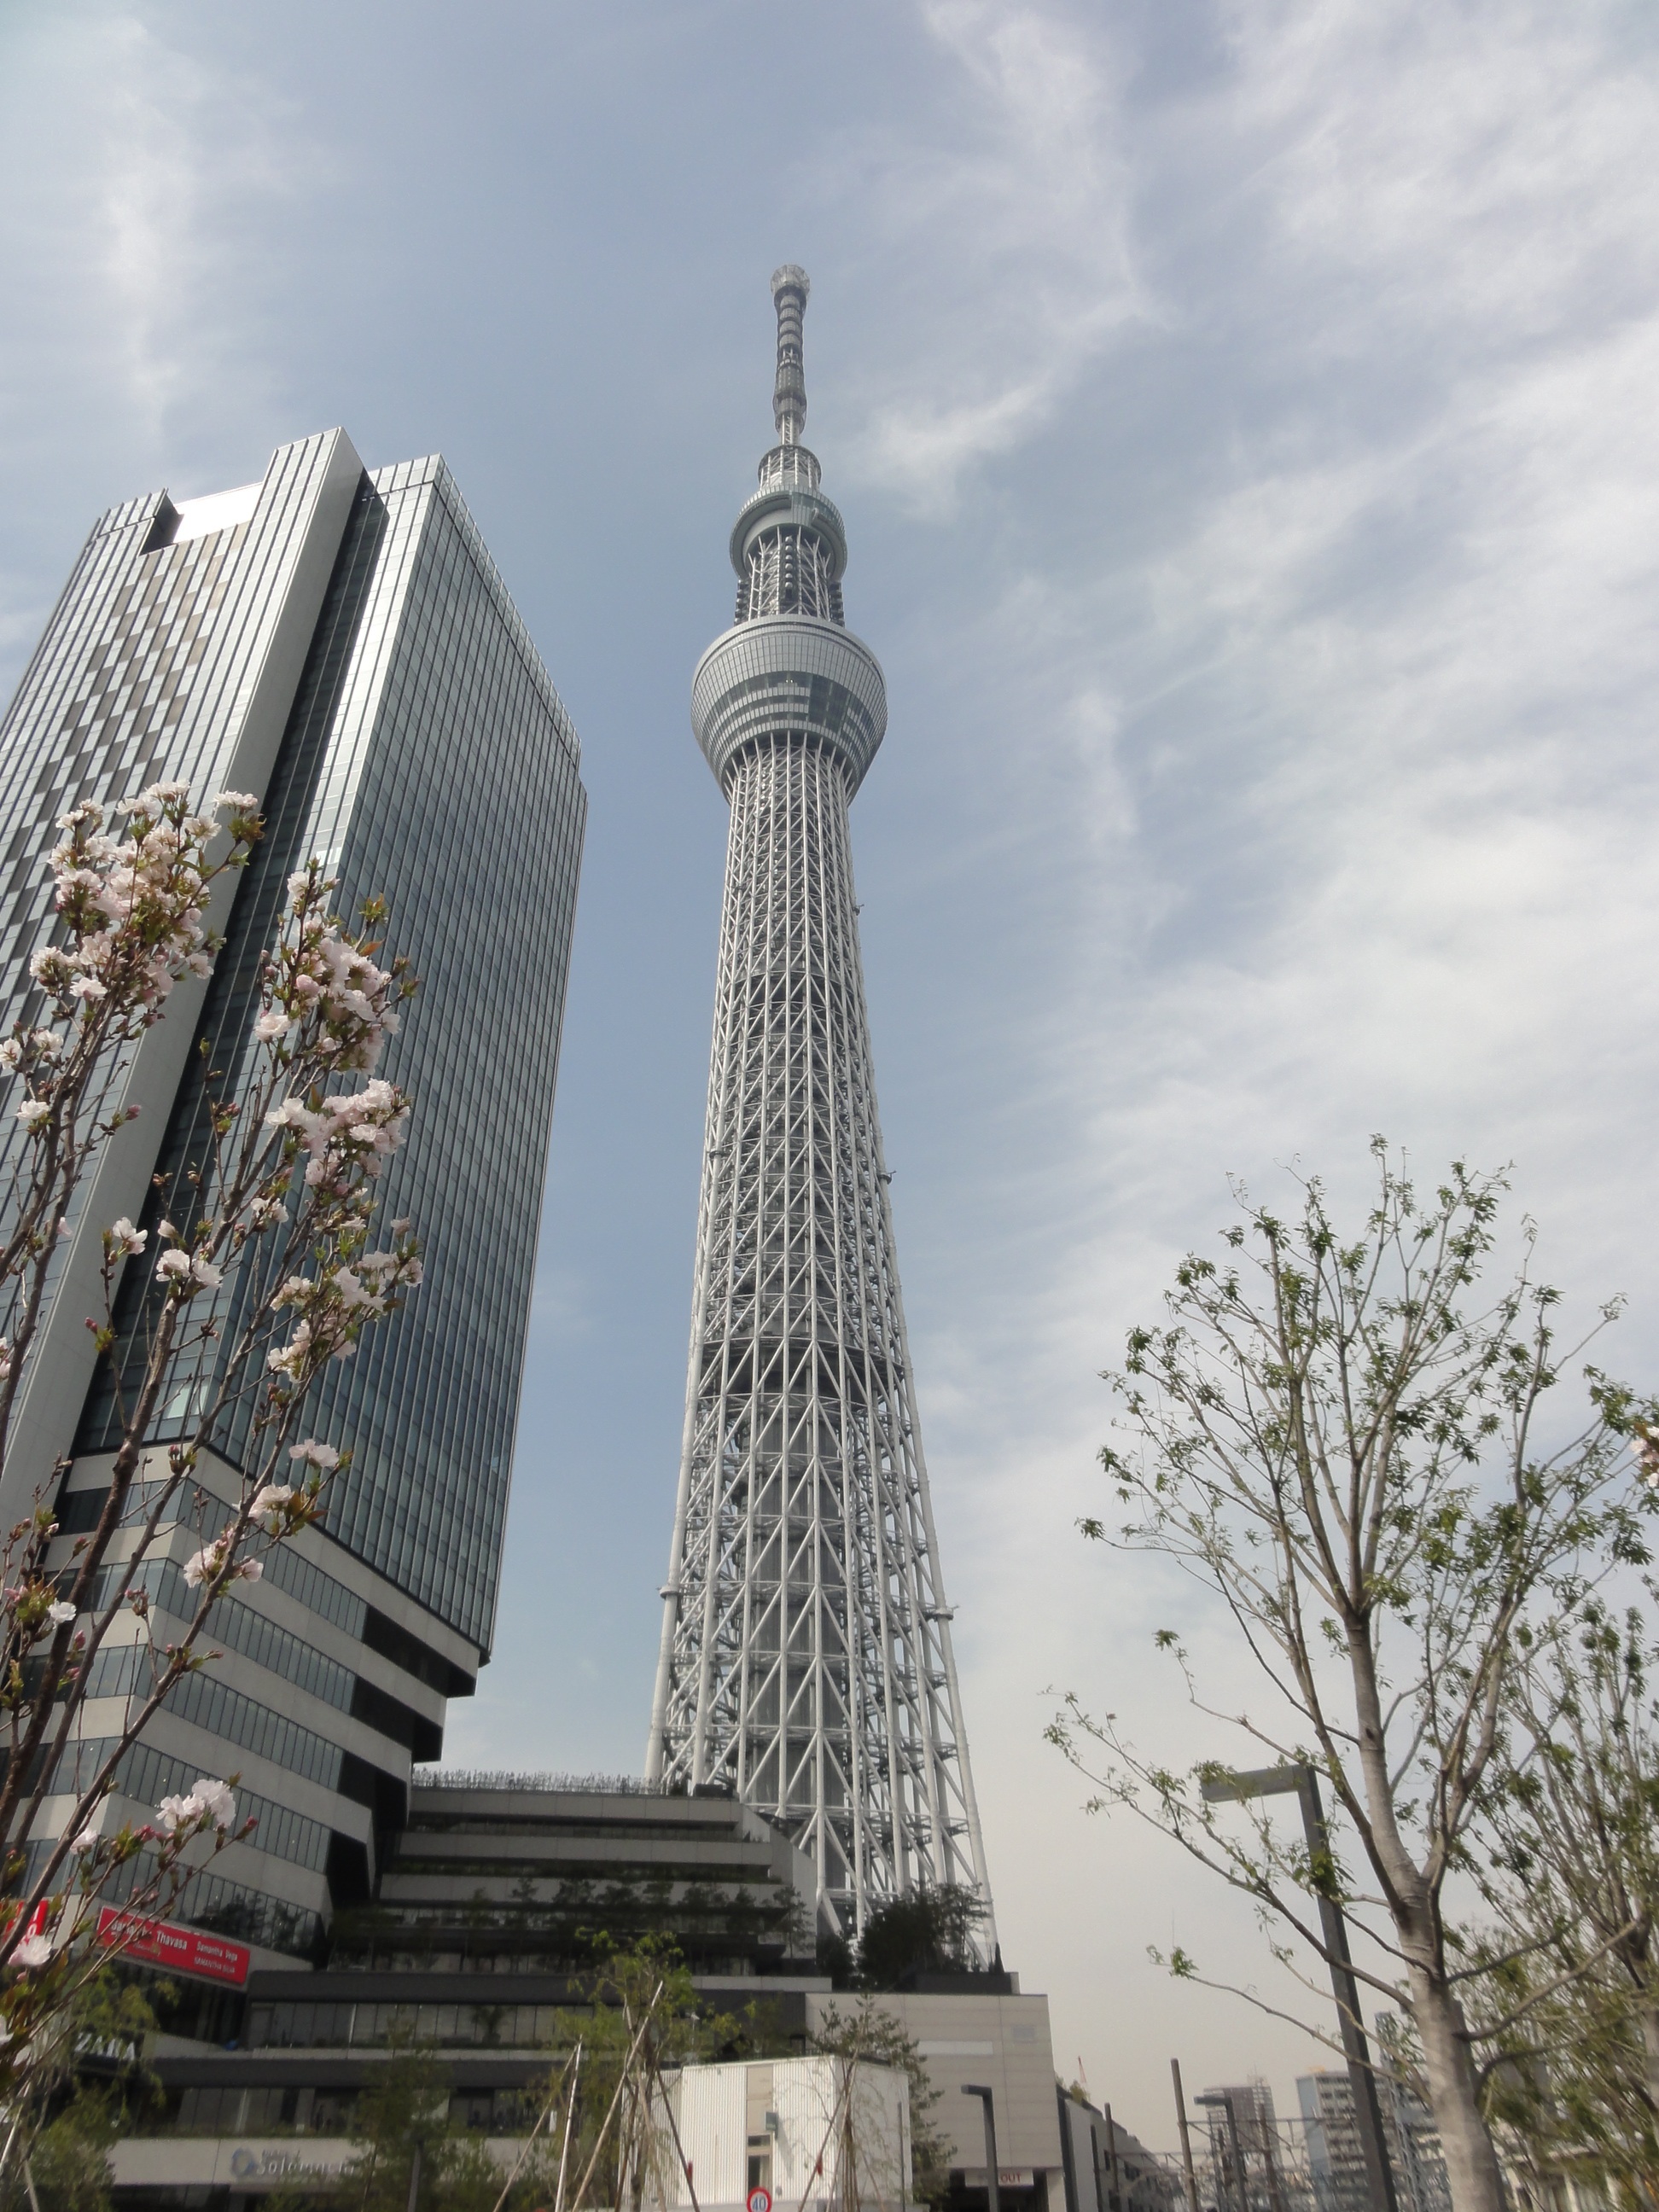
building, skyscraper, tower, landmark, japan, tower block, tokyo, spire, steeple, skytree